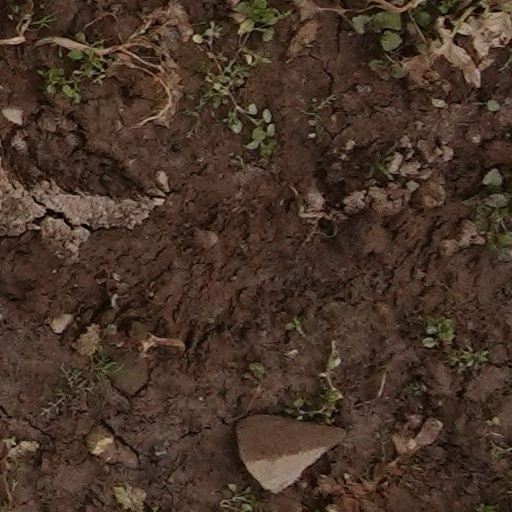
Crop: wheat